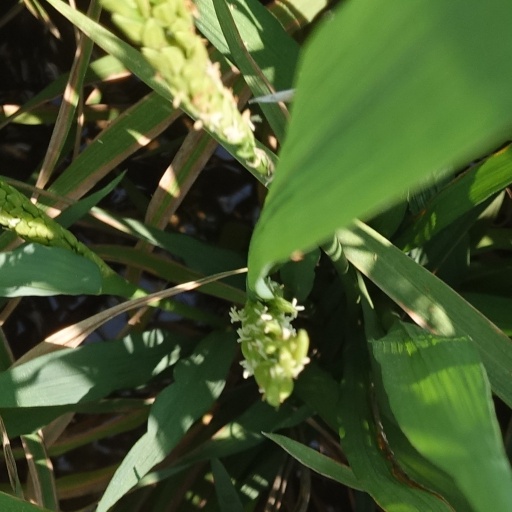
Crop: rice